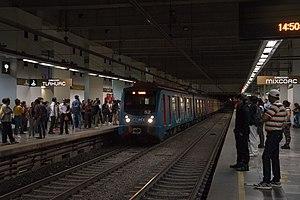
Zapata est une station de correspondance entre les lignes 3 et 12 du métro de Mexico. Il est situé au sud de Mexico, dans la délégation Cuauhtémoc.